Ernst Fiala (footballer)

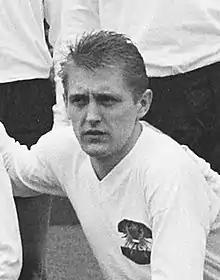
Fiala (1964)

Ernst Fiala (23 February 1940 – 11 November 2006) was an Austrian football defender who played for Austria. He played for FK Austria Wien.